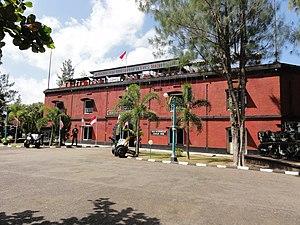
Le kabupaten de Kebumen, en indonésien Kabupaten Kebumen, est un kabupaten d'Indonésie situé dans la province de Java central.